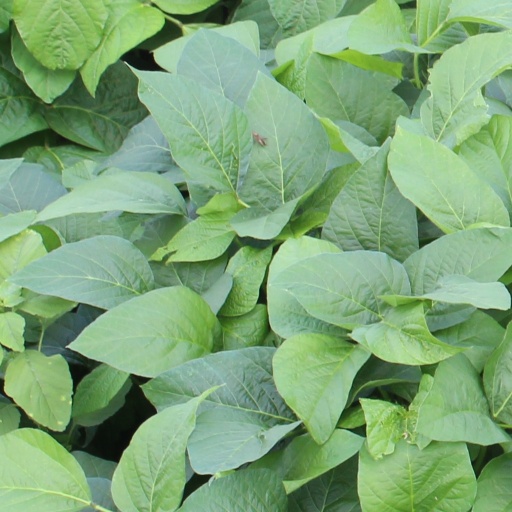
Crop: soybean